Marcelo Brozović

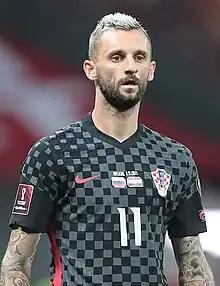
Brozović with Croatia in 2021

Marcelo Brozović (born 16 November 1992) is a Croatian professional footballer who plays as a defensive midfielder for Saudi Pro League club Al-Nassr.